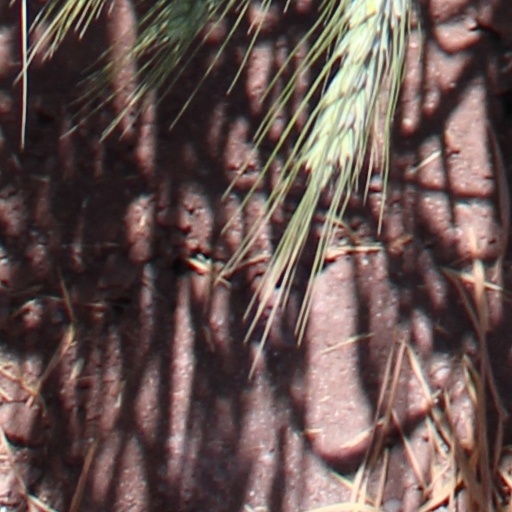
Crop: wheat